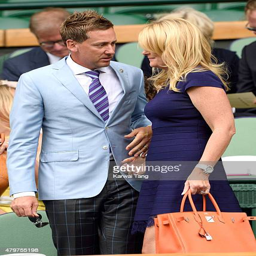
golfer and person attend day